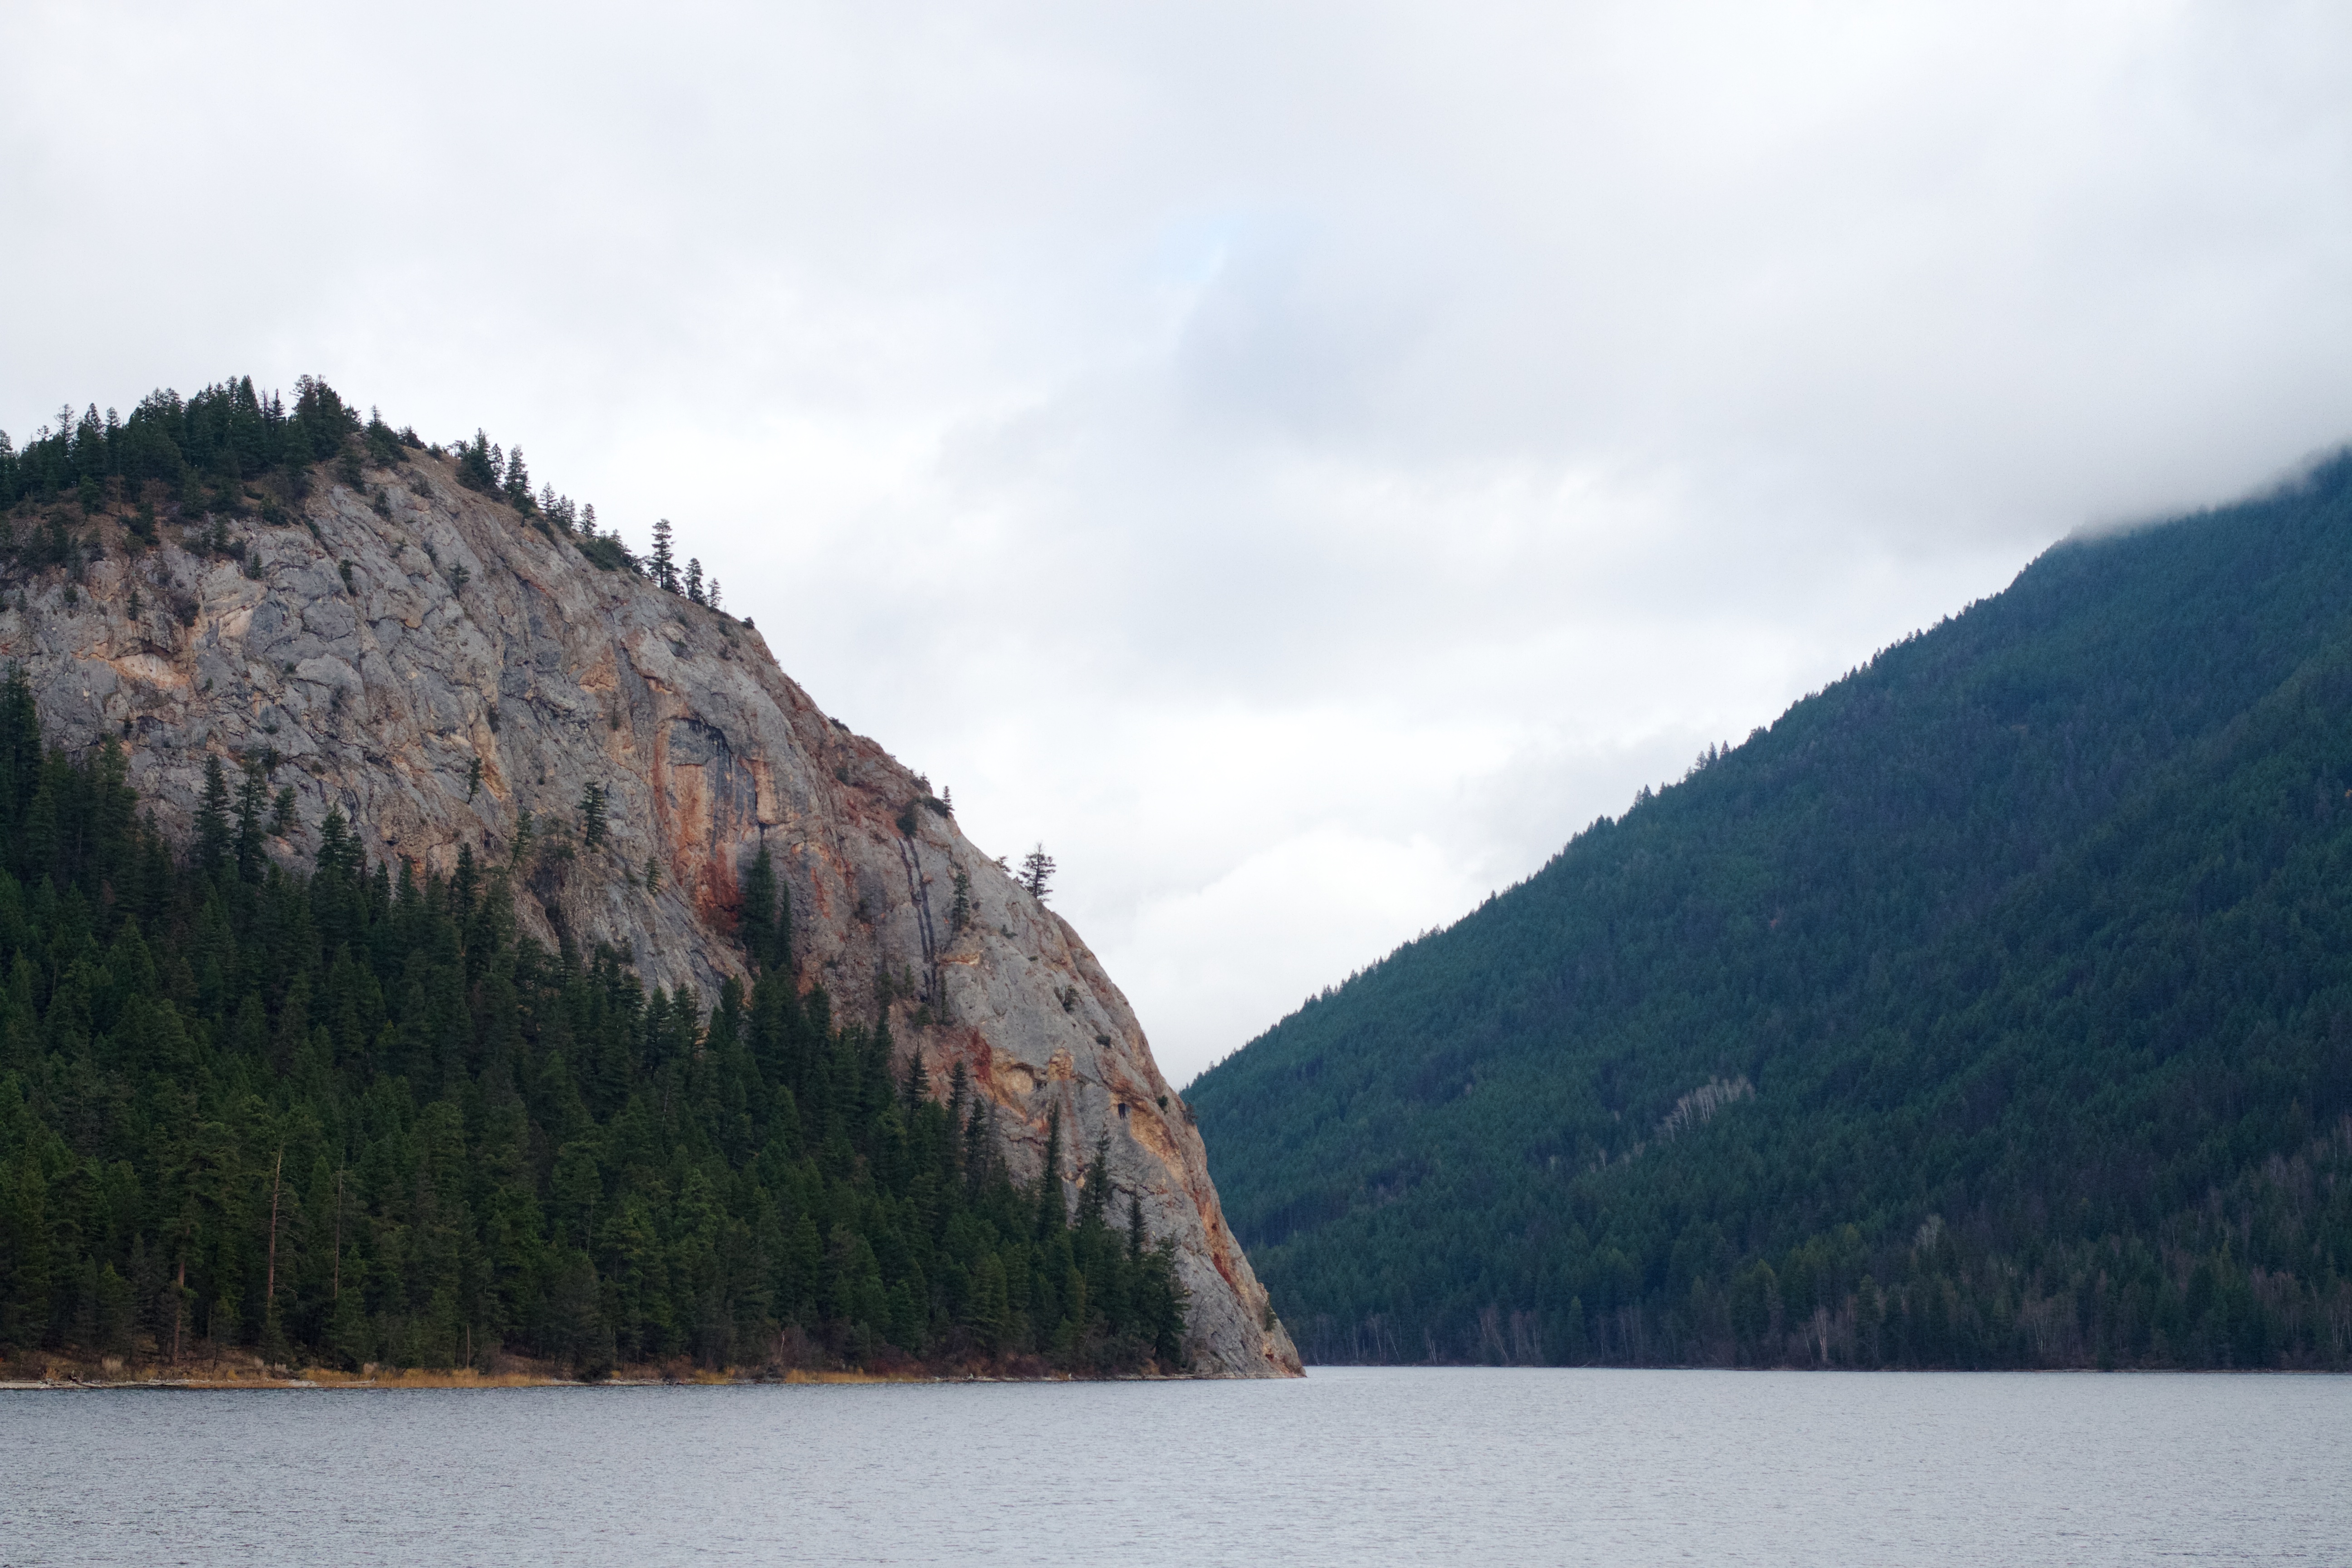
sea, mountain, lake, river, mountain range, vehicle, bay, fjord, reservoir, highland, loch, landform, geographical feature, glacial landform